Drum machine

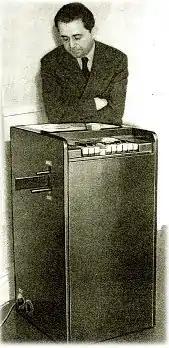
Rhythmicon (1932) and Joseph Schillinger, a music educator

In 1930–32, the innovative and hard-to-use "Rhythmicon" was developed by Léon Theremin at the request of Henry Cowell, who wanted an instrument that could play compositions with multiple rhythmic patterns, based on the overtone series, that were far too hard to perform on existing keyboard instruments. The invention could produce sixteen different rhythms, each associated with a particular pitch, either individually or in any combination, including en masse, if desired. Received with considerable interest when it was publicly introduced in 1932, the Rhythmicon was soon set aside by Cowell.